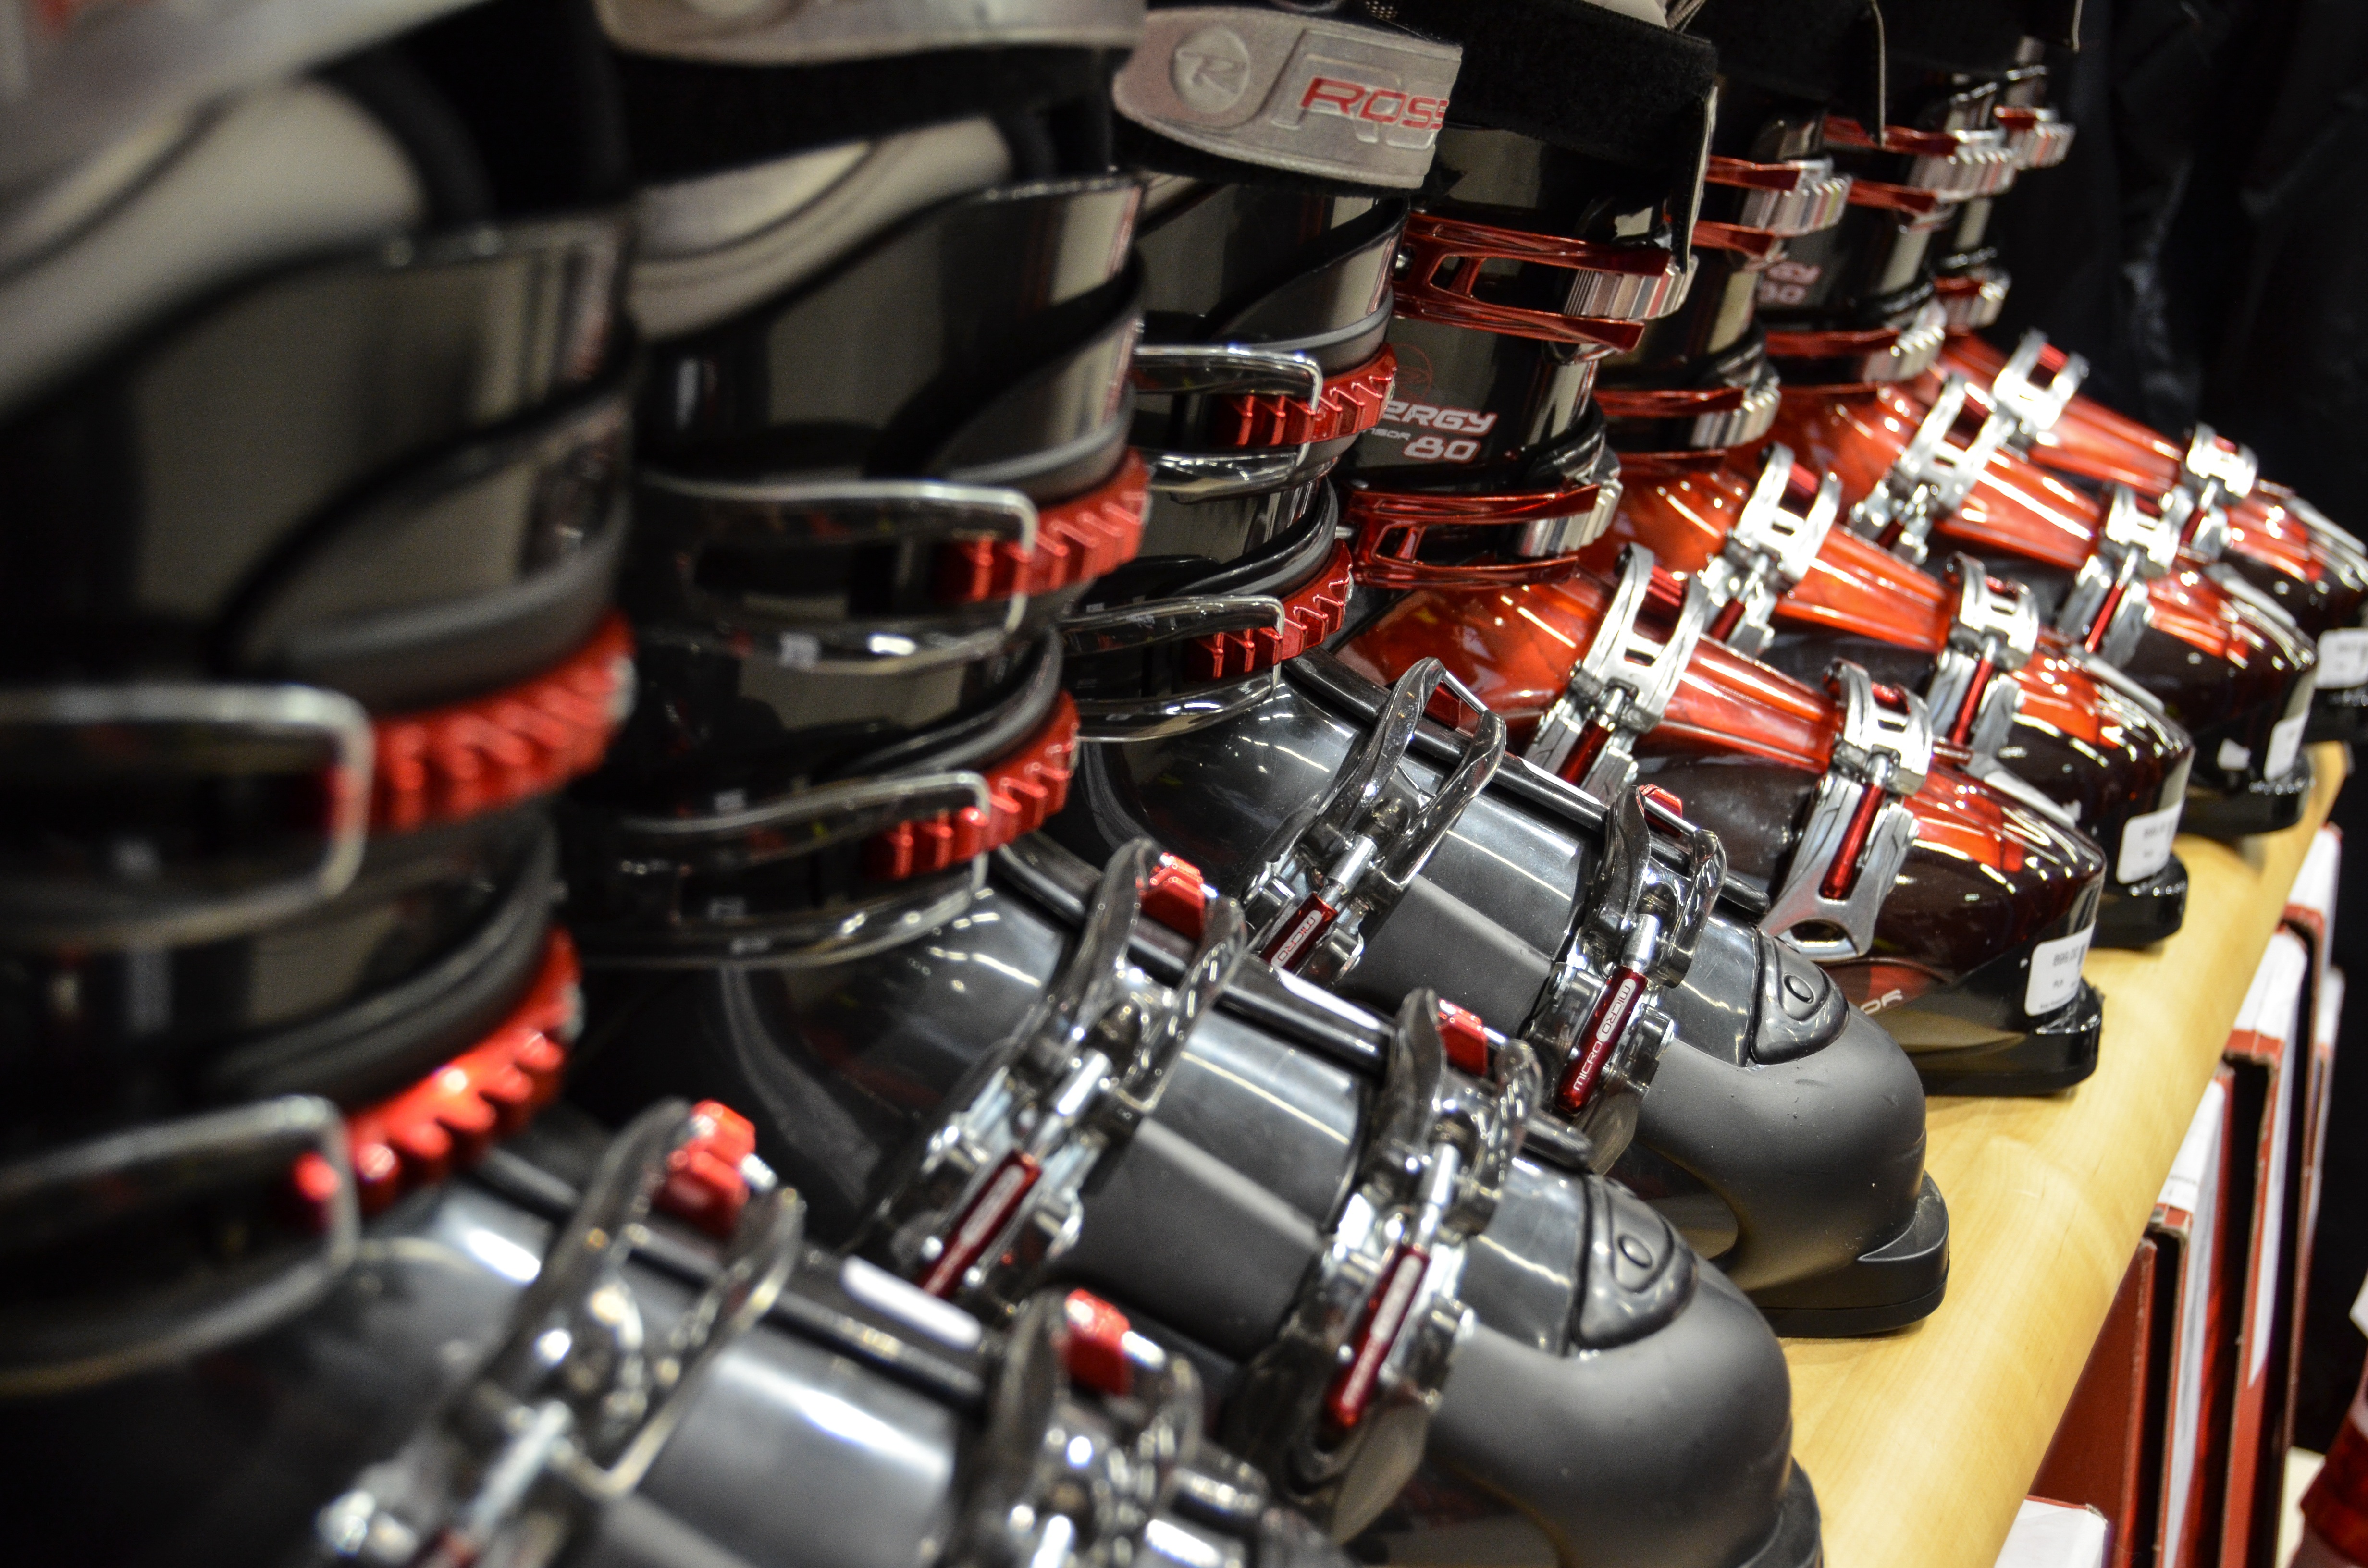
winter, car, shop, vehicle, business, clothing, shopping, skiing, shoes, engine, race track, buy, drums, exhibition, clothes, automotive engine part